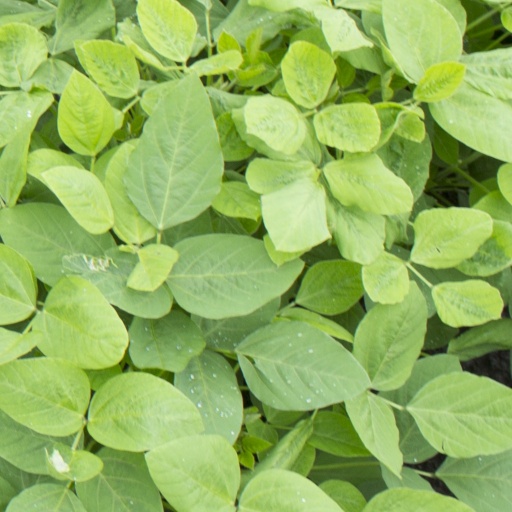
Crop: soybean